Venus (mythology)

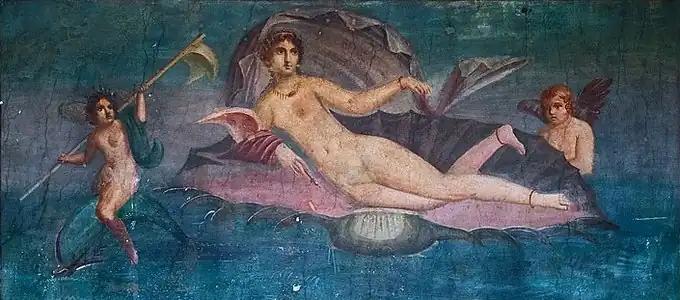
Venus rising from the sea, alluding to the birth-myth of Greek Aphrodite. From a garden wall at the Casa della Venere in conchiglia, Pompeii. Before AD 79

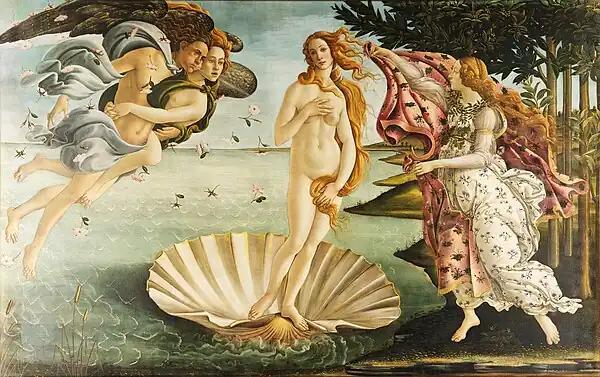
"The Birth of Venus", by Sandro Botticelli –1486.

Roman and Hellenistic art produced many variations on the goddess, often based on the Praxitlean type Aphrodite of Cnidus. Many female nudes from this period of sculpture whose subjects are unknown are in modern art history conventionally called "Venus", even if they originally may have portrayed a mortal woman rather than operated as a cult statue of the goddess.